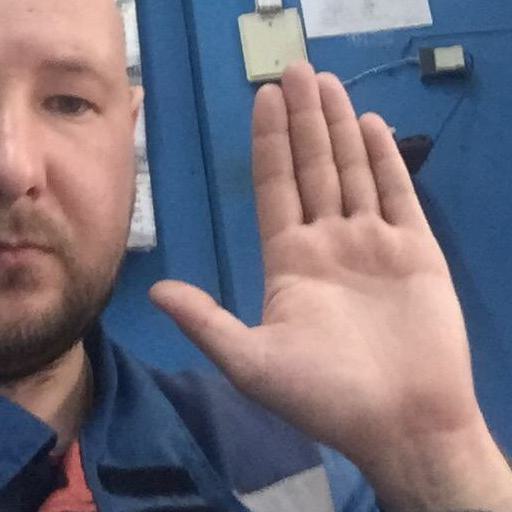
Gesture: stop